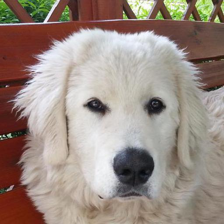
Label: animals